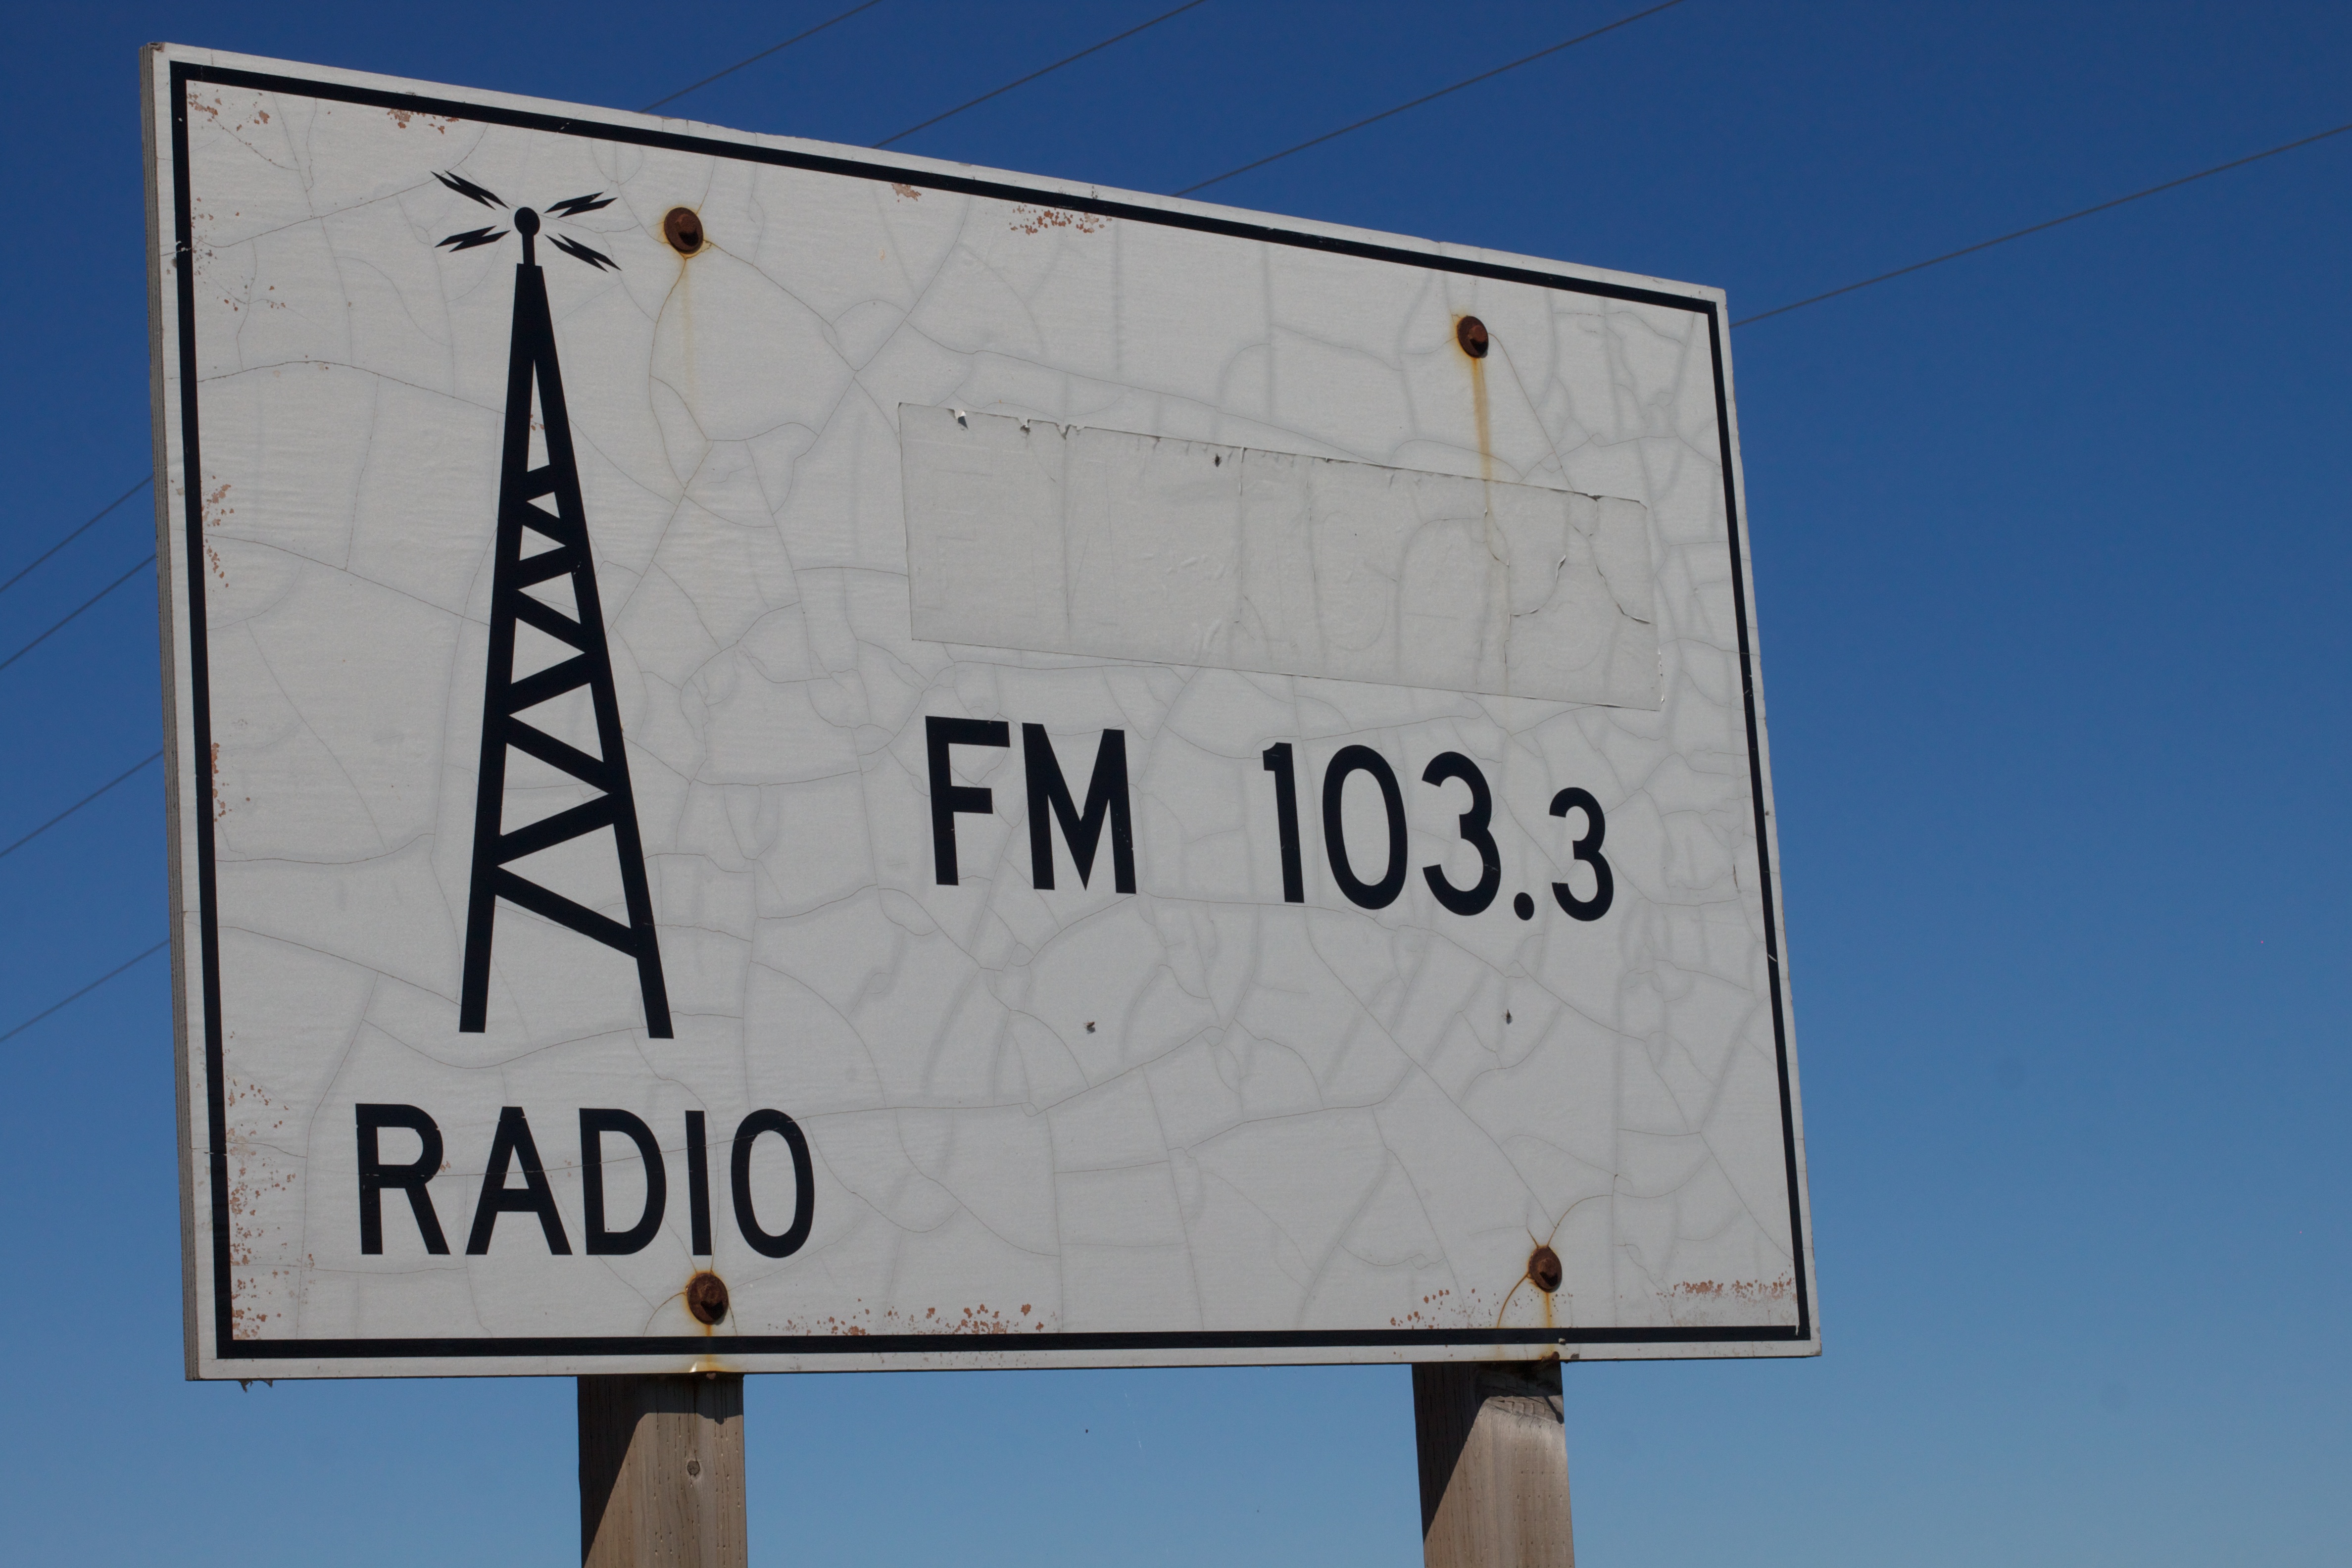
advertising, sign, street sign, signage, ds106radio, odyssey, billboard, traffic sign